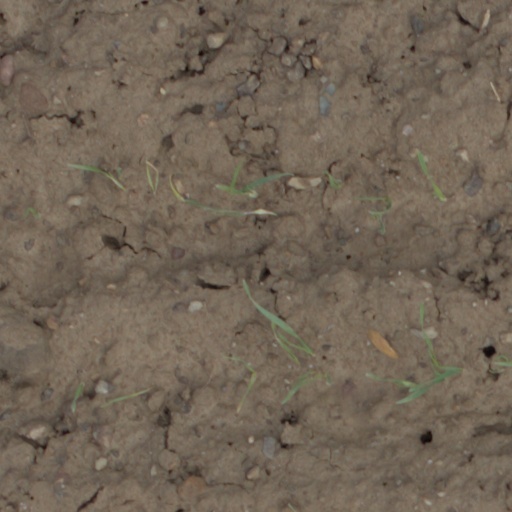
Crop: wheat